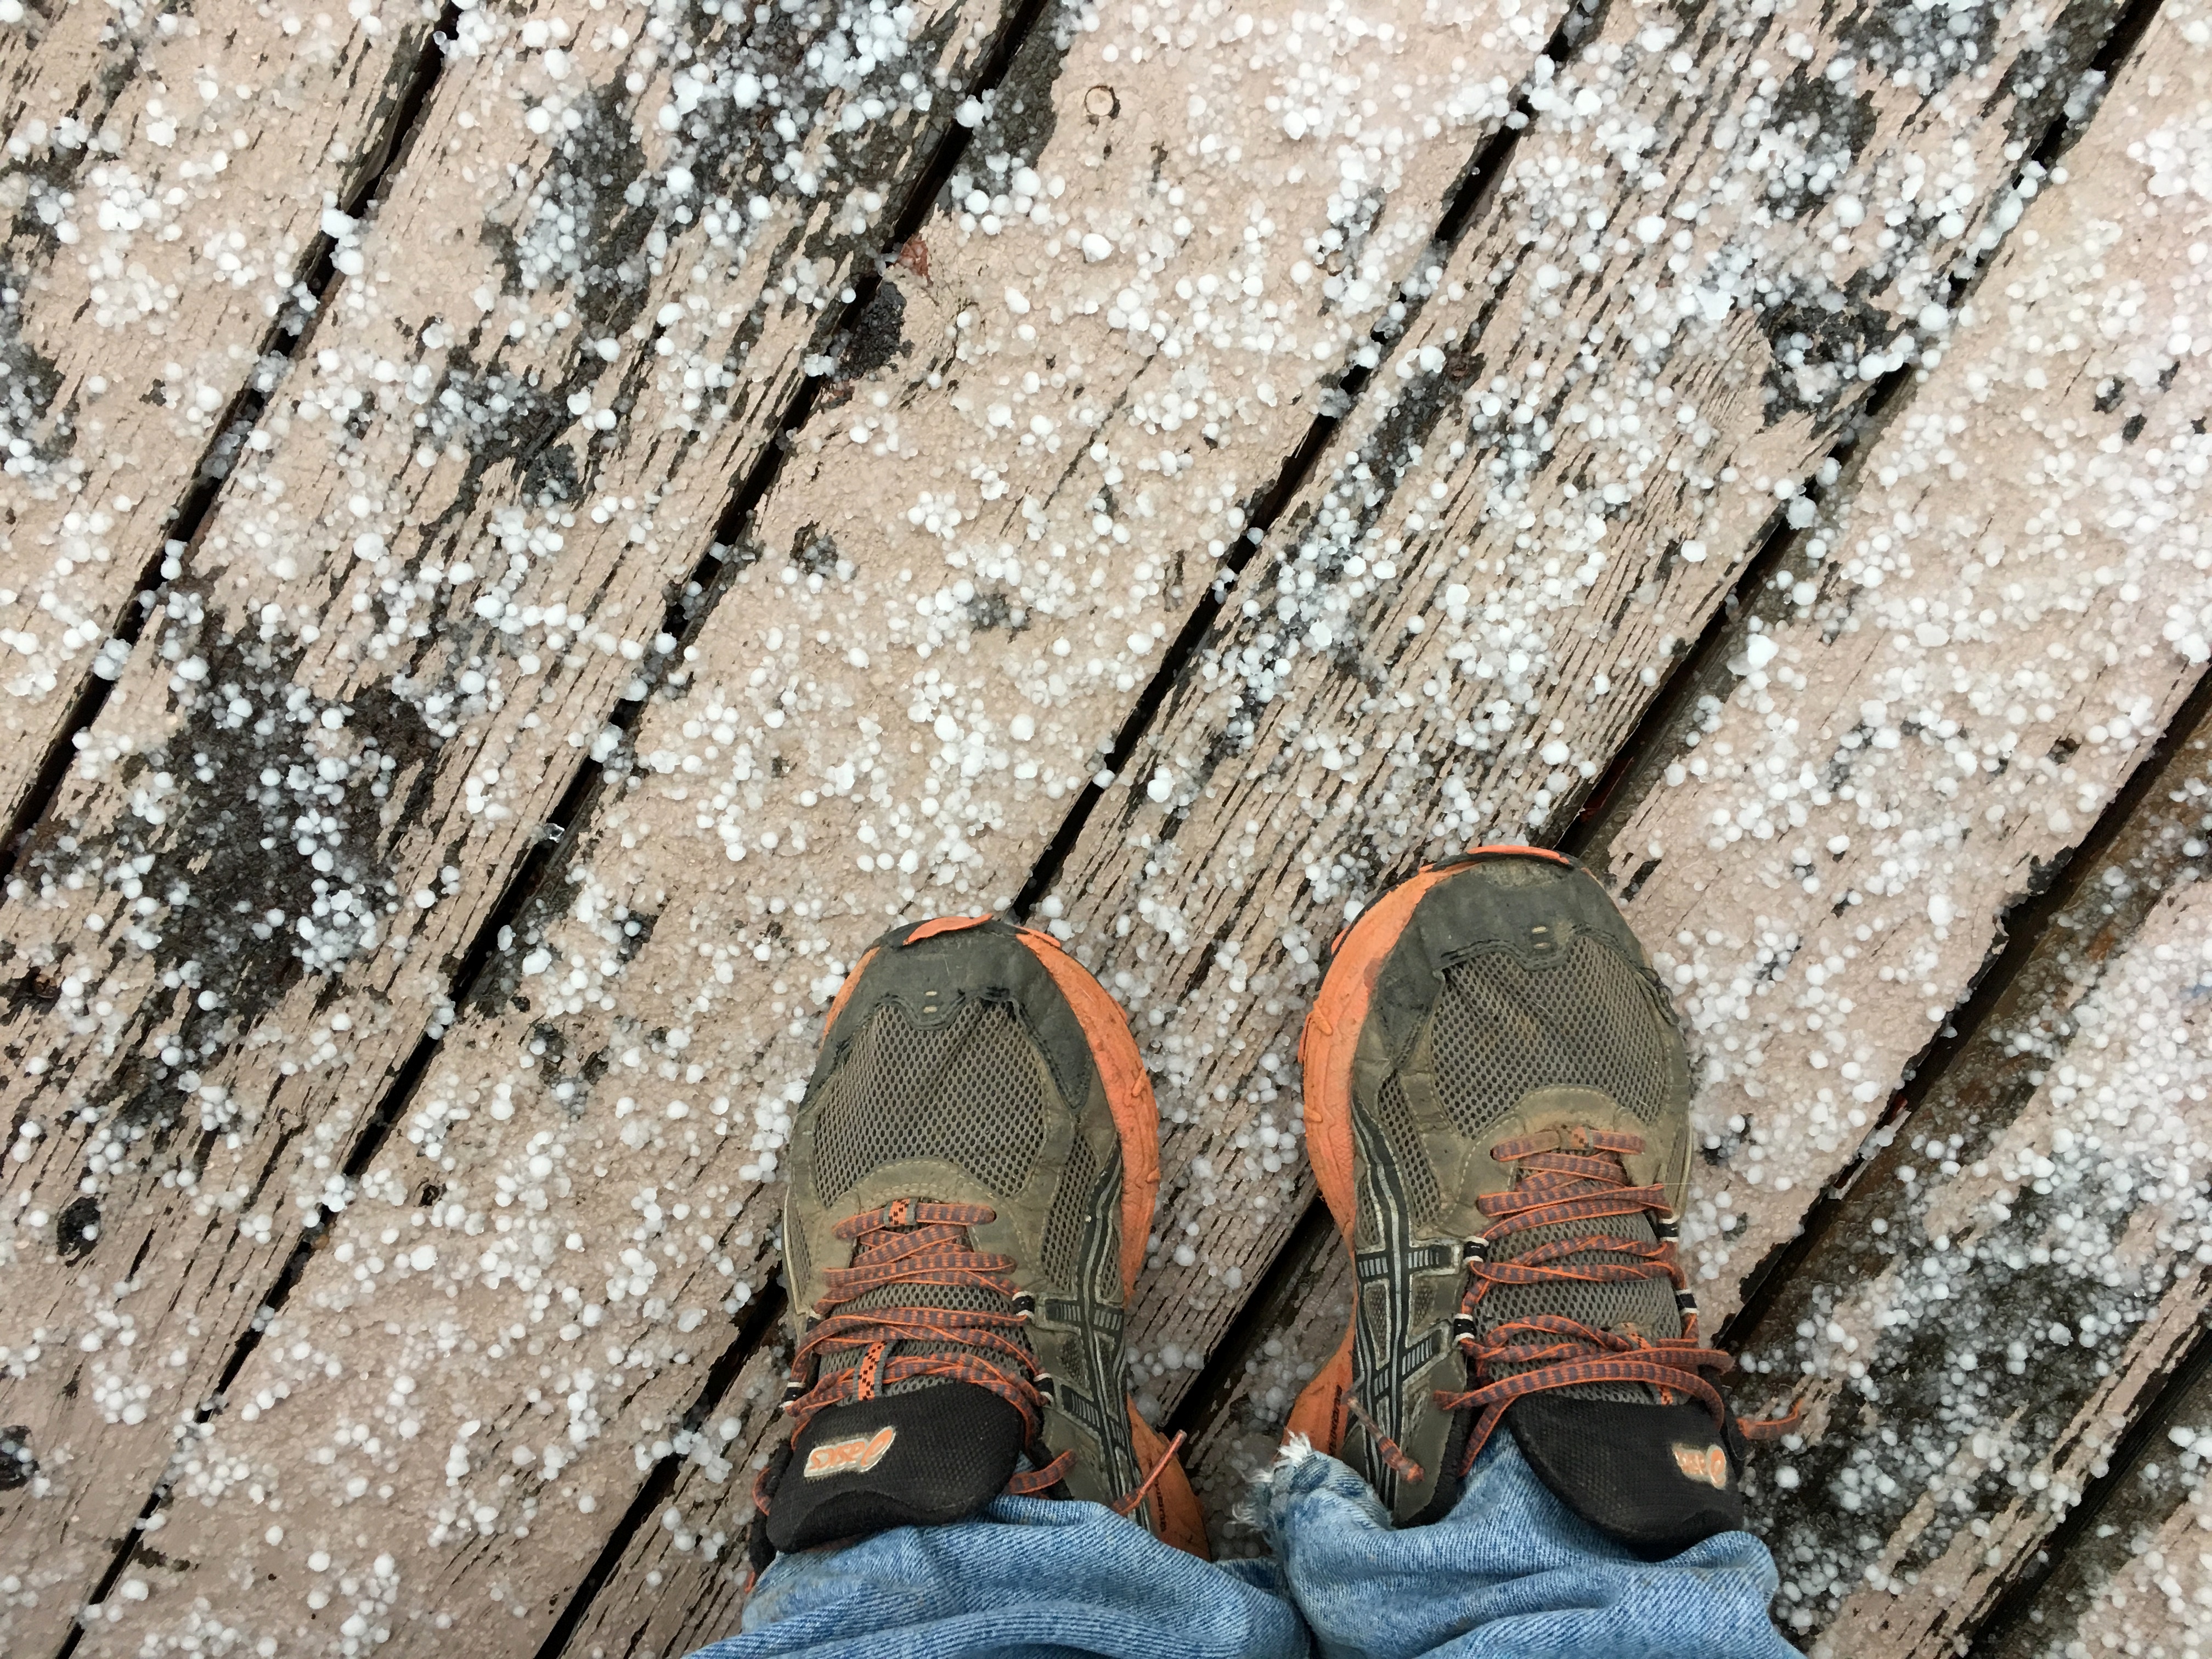
tree, rock, wood, leaf, trunk, wall, spring, geology, temple, hail, woody plant